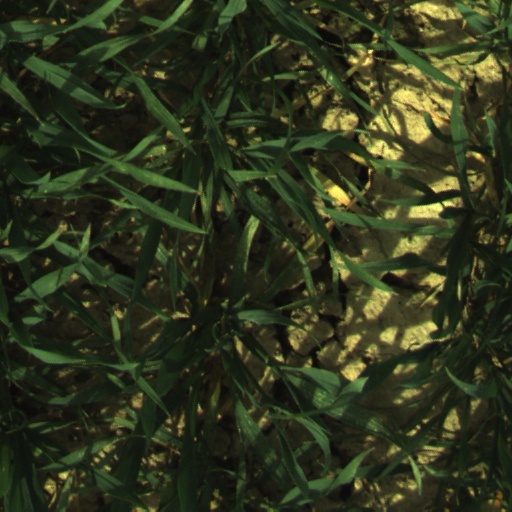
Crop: wheat